Chloroplast

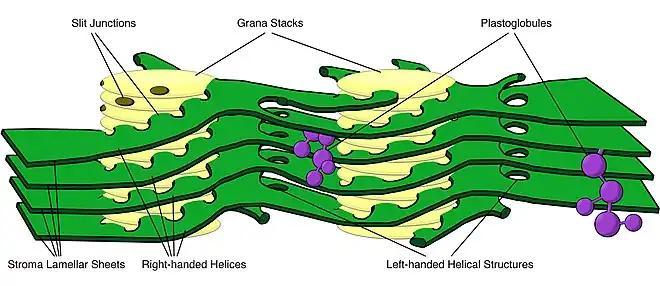
Granum-stroma assembly structure The prevailing model of the granum-stroma assembly is stacks of granal thylakoids wrapped by right-handed helical stromal thylakoids which are connected to large parallel sheets of stromal thylakoids and adjacent right-handed helices by left-handed helical structures. (Based on).

In cpDNA, there are several A → G deamination gradients. DNA becomes susceptible to deamination events when it is single stranded. When replication forks form, the strand not being copied is single stranded, and thus at risk for A → G deamination. Therefore, gradients in deamination indicate that replication forks were most likely present and the direction that they initially opened (the highest gradient is most likely nearest the start site because it was single stranded for the longest amount of time). This mechanism is still the leading theory today; however, a second theory suggests that most cpDNA is actually linear and replicates through homologous recombination. It further contends that only a minority of the genetic material is kept in circular chromosomes while the rest is in branched, linear, or other complex structures.